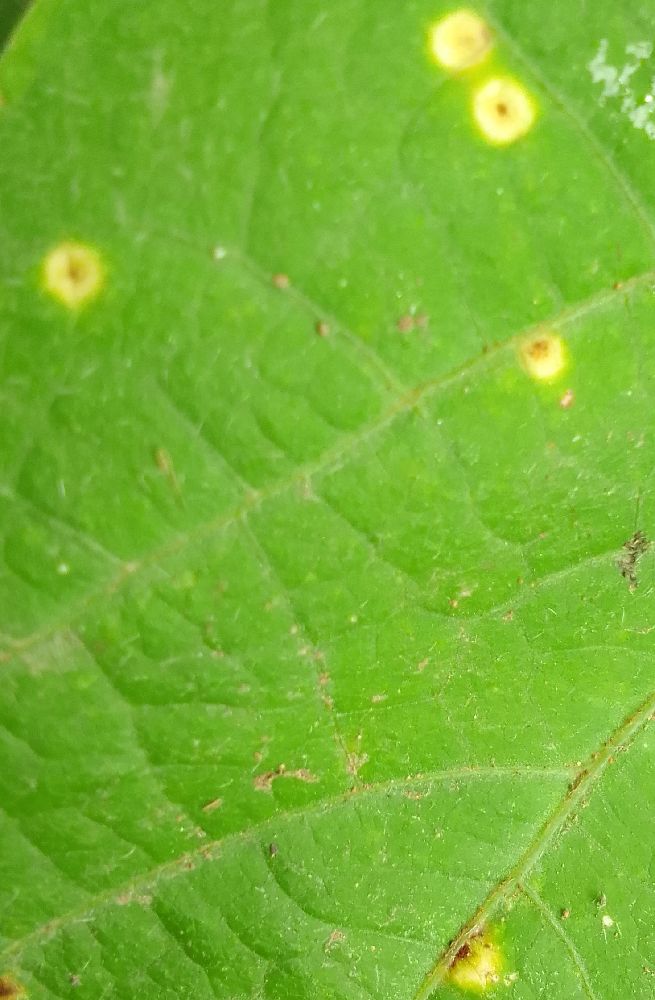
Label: rust